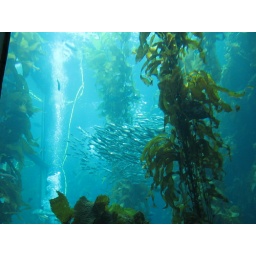
School of fish in kelp forest